Administrative divisions of the Ryukyu Kingdom

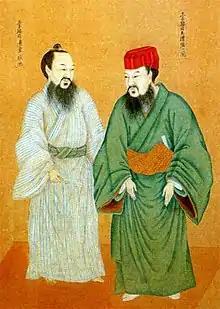
Dress of Oji and Aji.

The three districts are based on the three kingdoms of Hokuzan, Chūzan, and Nanzan. The origin of the "magiri" system is unclear, but was solidified by the beginning of the reign of Shō Shin, the third king of the Second Shō Dynasty of the Ryukyu Kingdom who ruled between 1477 and 1526. The "magiri" were originally controlled by individual "aji" and "oyakata", whose ruling area overwrapped in parts. While as the Ryukyu Kingdom centralized at the turn of the 15th century, the "aji" relocated to the capital of the kingdom at Shuri. After this period the title of "aji" became symbolic, and low-ranking officials were assigned the day-to-day administration of the "magiri".